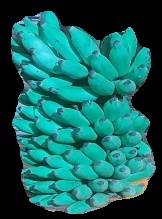
Variety: elakki-bale
Grade: grade2